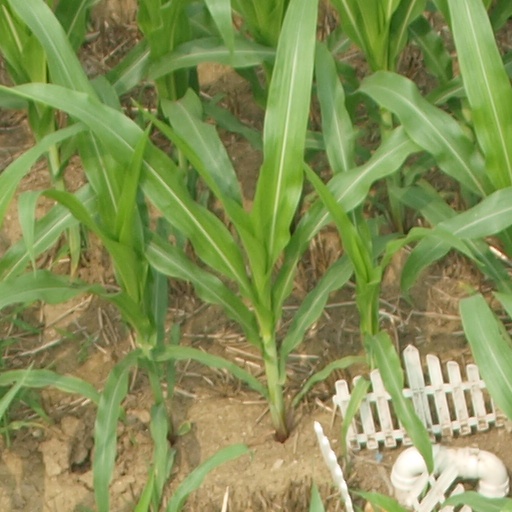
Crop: maize; corn